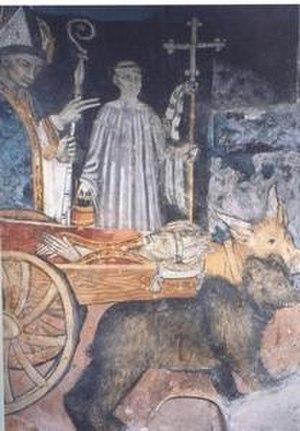
Peinture murale de l’église d’Auron datant de la première moitié du XVe s et montre l’évêque de Gap, Saint Arige, porté en terre sur un char tiré par un bœuf et un ours
L'ours dans la culture des populations humaines en contact avec cet animal, qui partagea longtemps son biotope avec elles, a toujours occupé une place particulière. Dès l'époque préhistorique, il a incarné une divinité. Si la thèse du culte de l'ours au paléolithique moyen est controversée, de nombreuses formes de vénération liées à sa chasse et associées à des rites parfois violents sont plus tard attestées dans de multiples sociétés autour du monde. L'ours fut considéré comme un double animal de l'homme, un ancêtre tutélaire, un symbole de puissance, de renouveau, du passage des saisons, et même de royauté puisqu'il fut longtemps symboliquement le roi des animaux en Europe. Étroitement associé à des pratiques et traditions animistes « païennes » parfois transgressives, l'ours et ses cultes furent combattus par l'Église catholique lors des évangélisations successives, conduisant à sa dépréciation et à sa diabolisation progressive, jusqu'à lui donner une réputation d'animal goinfre et stupide au Moyen Âge.
Arey, Érige ou Arige, est un saint de l'Église catholique romaine. Il a été évêque de Gap de 579 à 614.